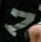
Number: 7